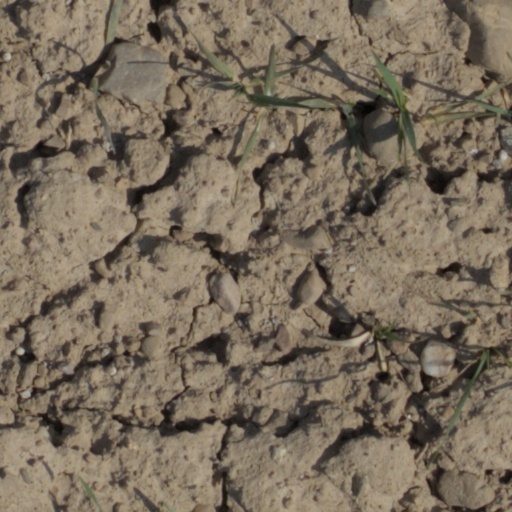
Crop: wheat